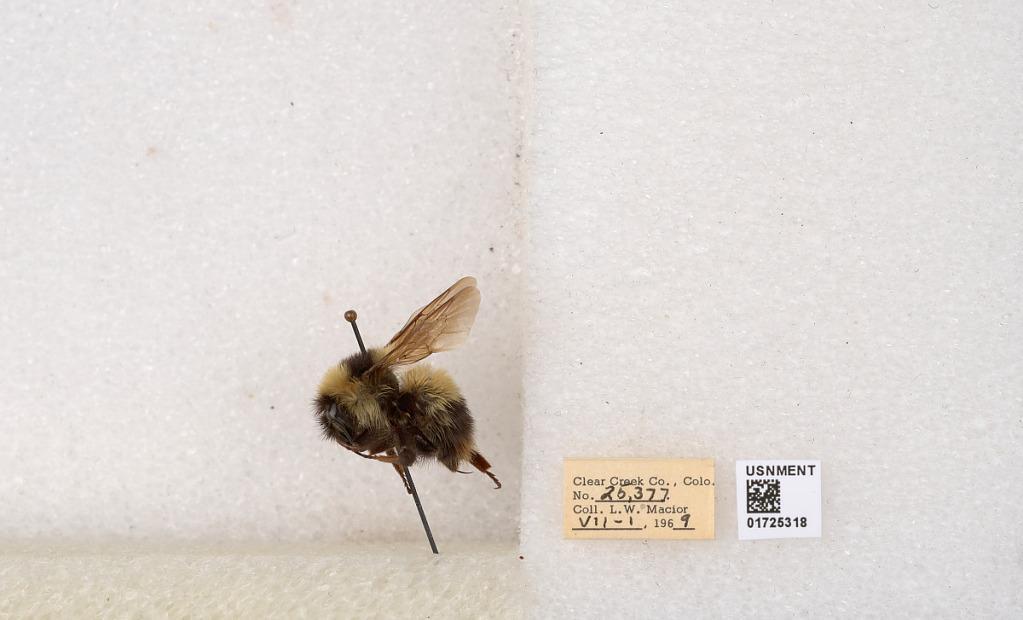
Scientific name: Bombus kirbyellus
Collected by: L. Macior
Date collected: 1969-7-1
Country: United States
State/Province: Colorado
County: Clear Creek
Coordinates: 39.6891, -105.644